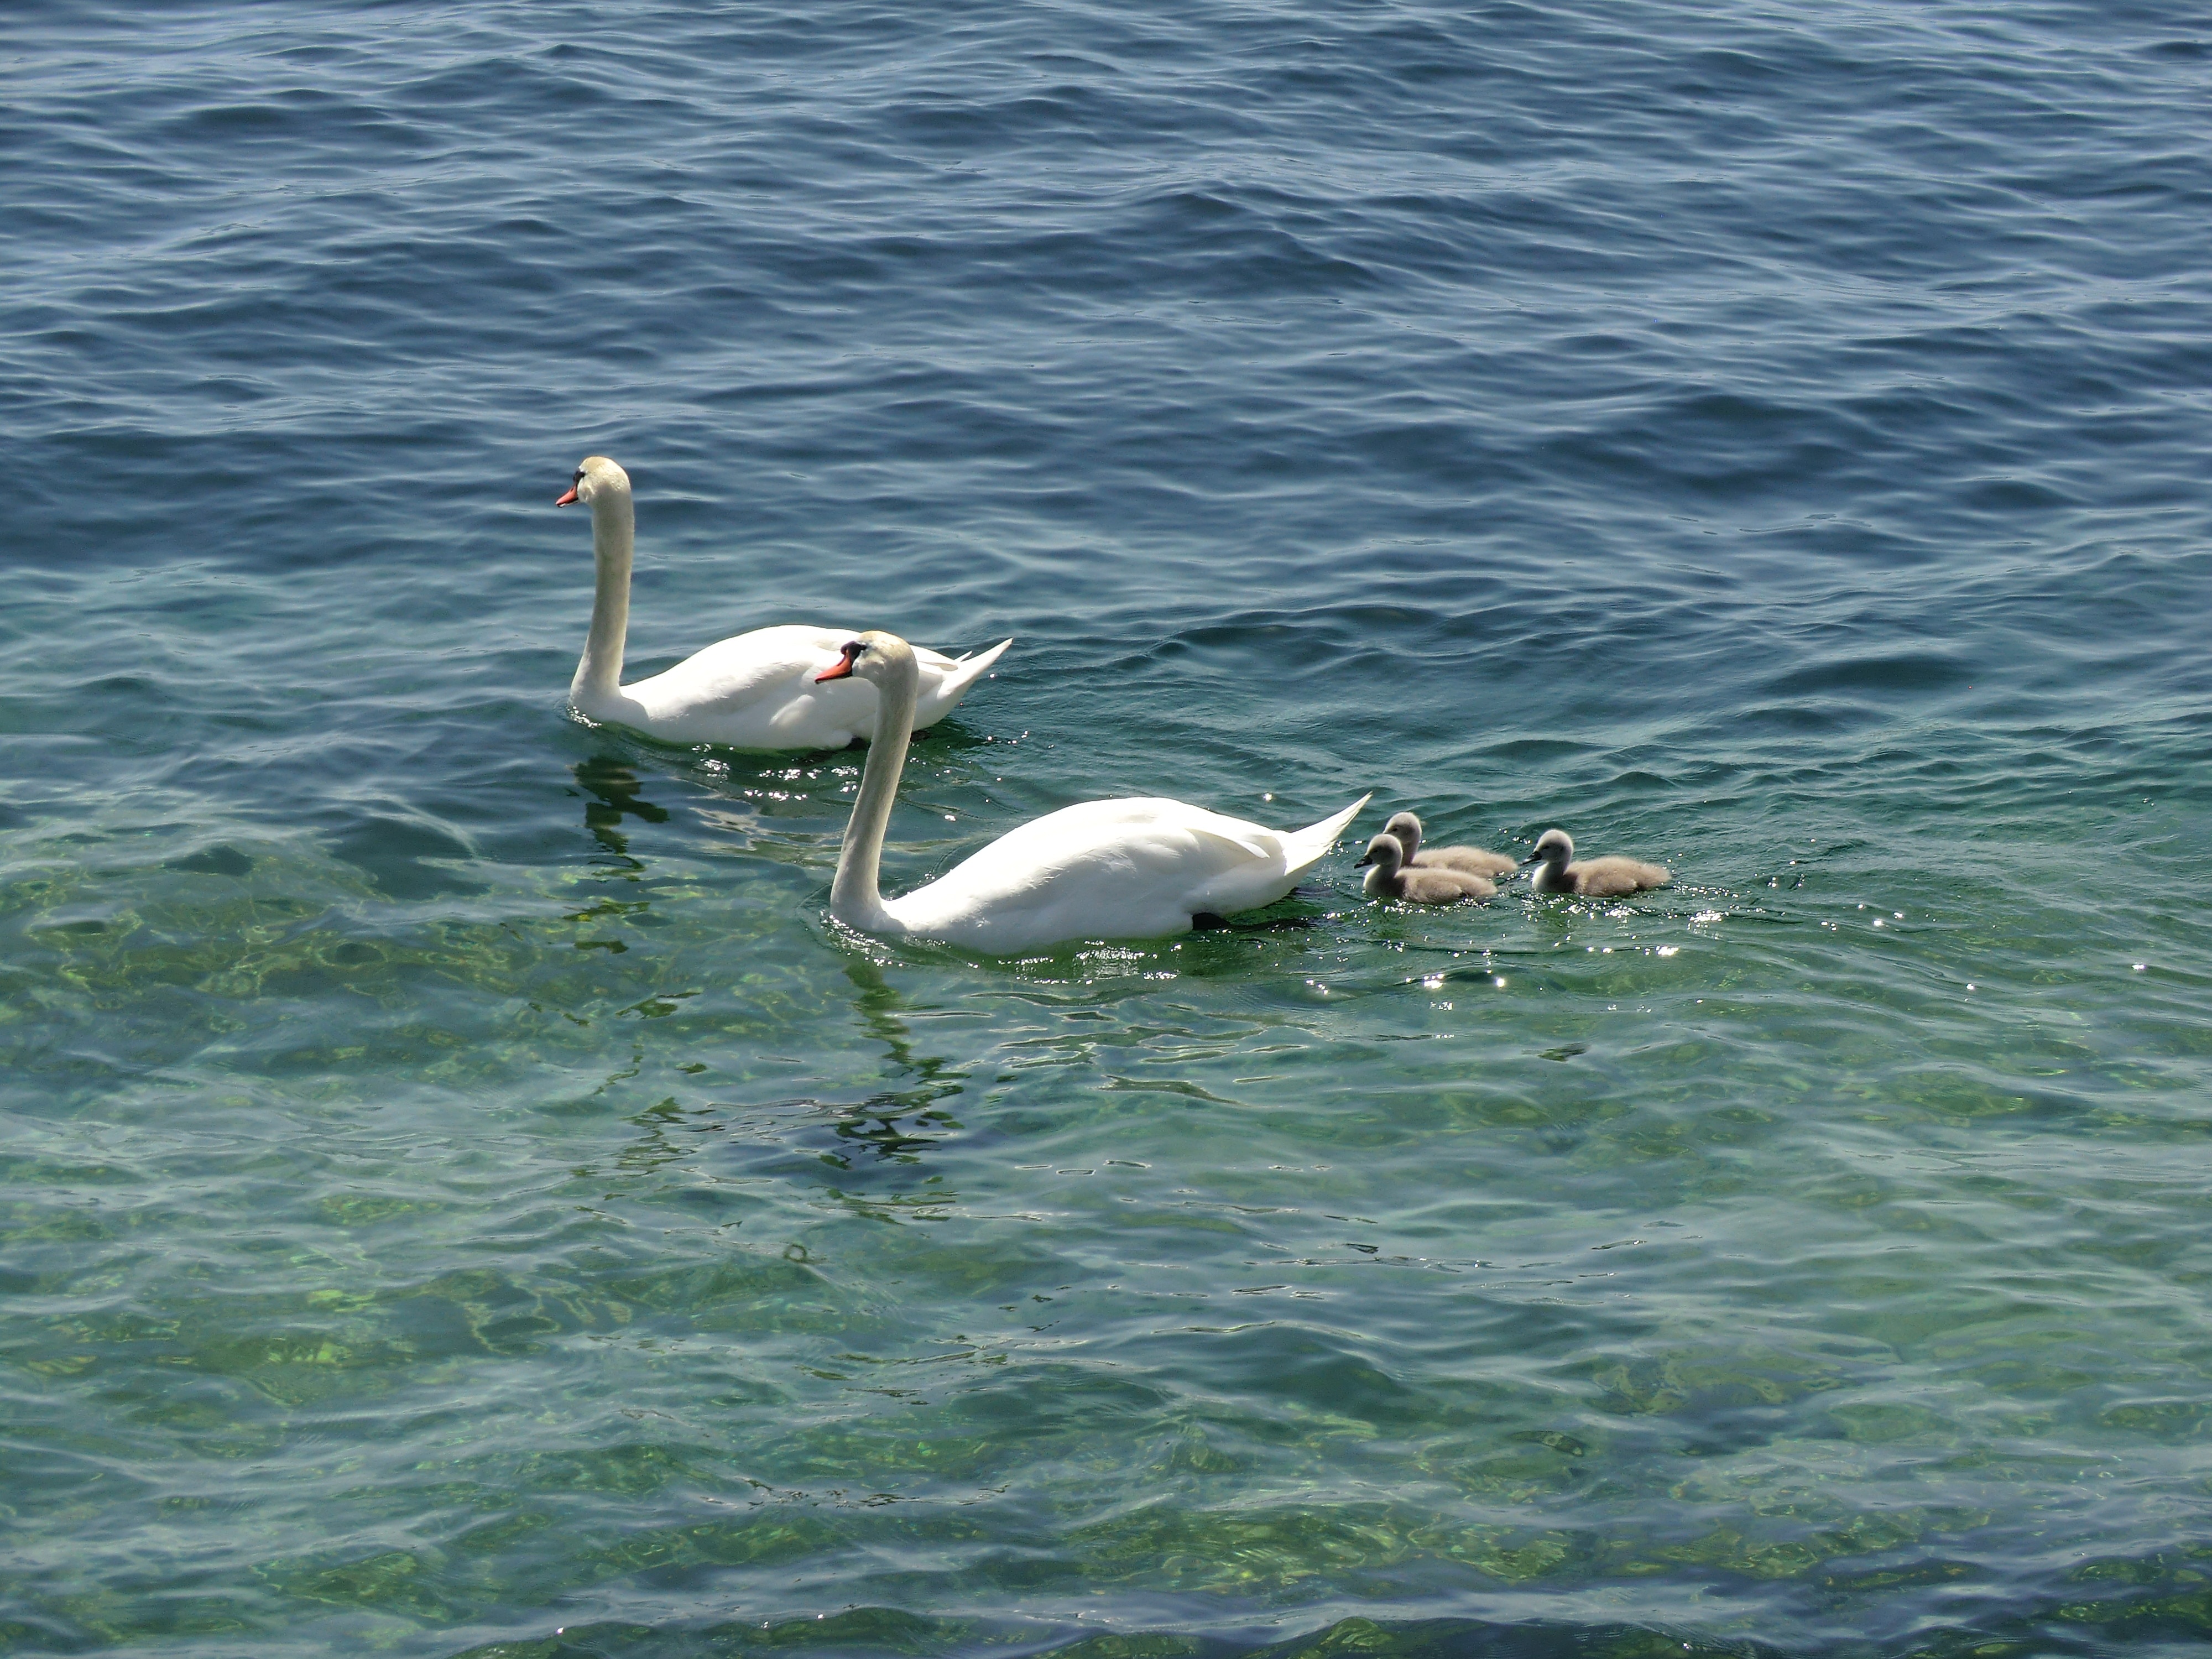
sea, water, bird, lake, pelican, seabird, animals, swans, geese, vertebrate, ducks, albatross, water bird, duck family